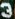
Number: 3